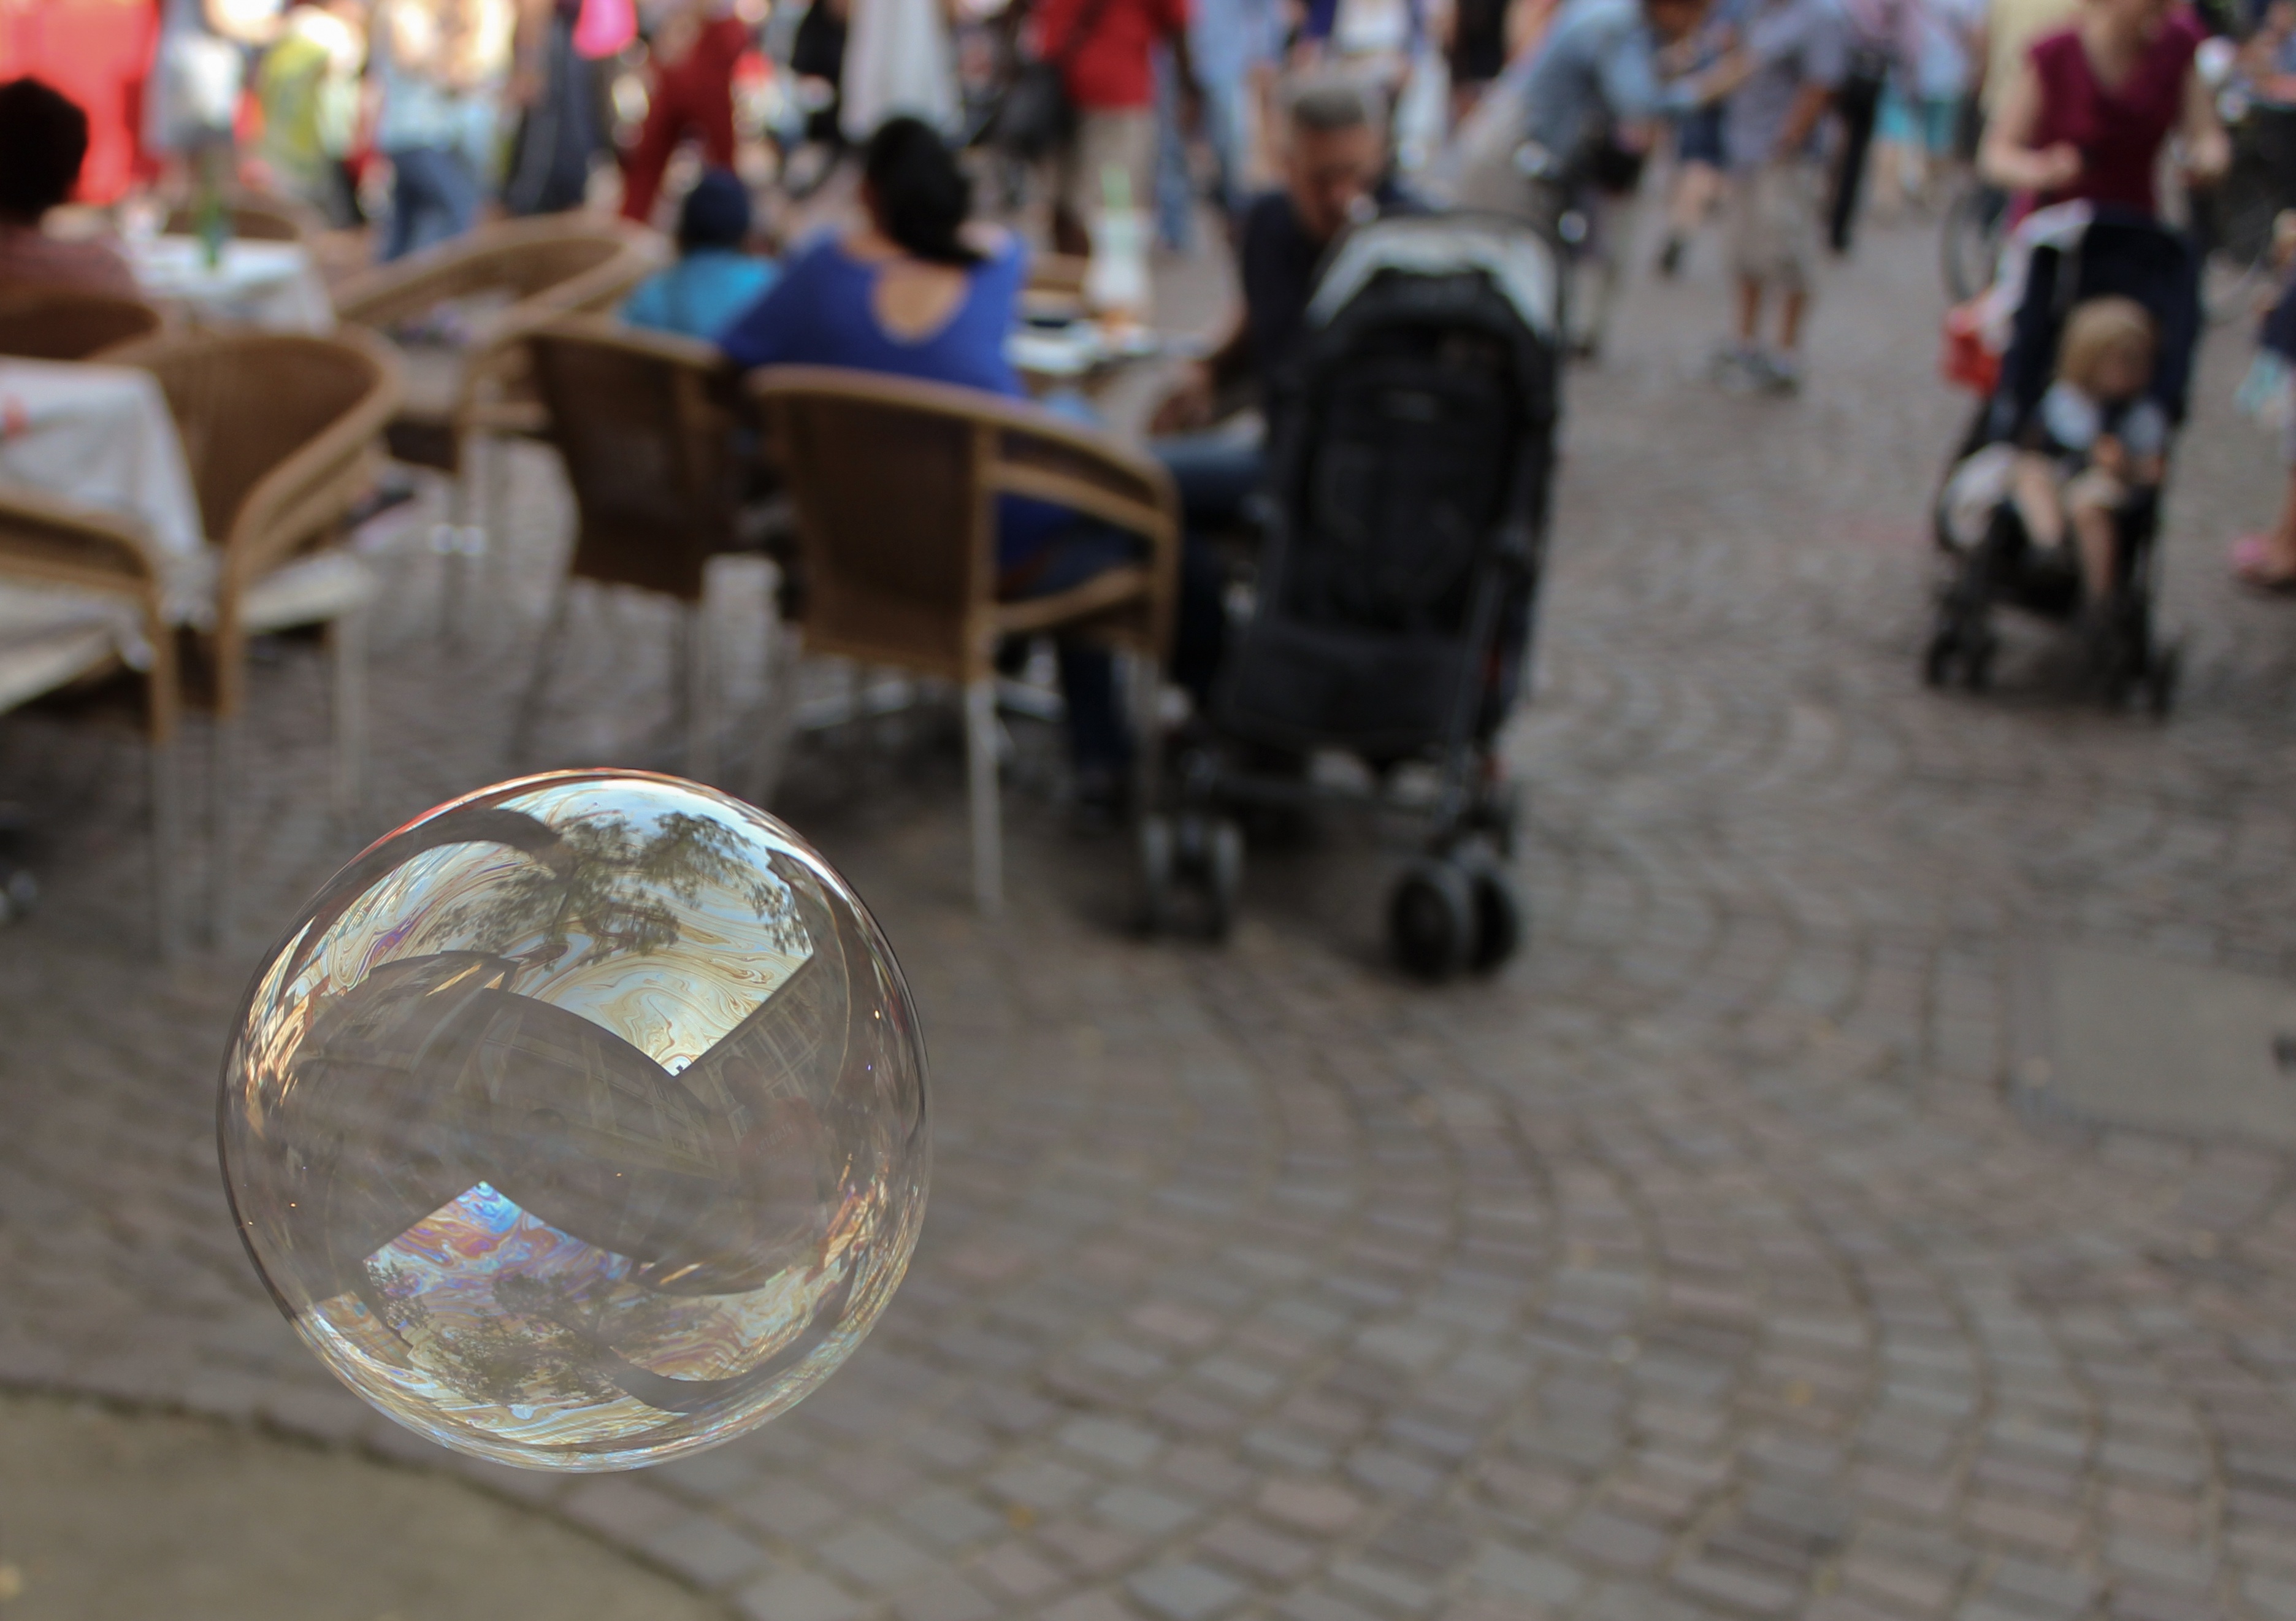
street, air, summer, recreation, floating, bubble, product, reflections, soap bubble, flooring, lightweight